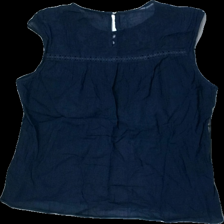
View: back
Type: Blouse
Category: Ladies
Brand: Kappahl
Colors: Blue
Material: 100% cotton
Pattern: Lace
Cut: Regular
Size: 42
Season: All
Stains: Major
Damage location: middle center
Damage 2: fläckar
Damage 2 location: bottom center
Damage 3 location: bottom left
Price range: <50
Recommended usage: Export
Description: blå blus med spets detaljer, fläckar fram